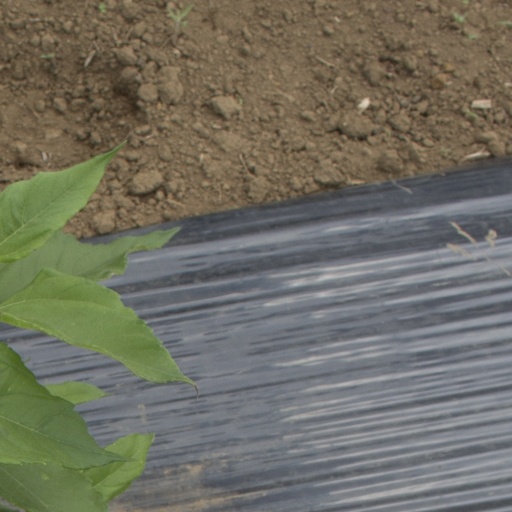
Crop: Jerusalem artichoke